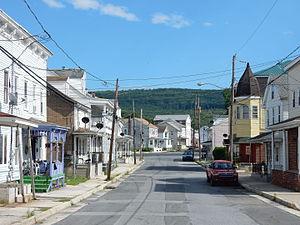
Middleport est un borough situé au centre du comté de Schuylkill, en Pennsylvanie, aux États-Unis. En 2010, il comptait une population de 405 habitants. Il est incorporé en avril 1891.